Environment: real
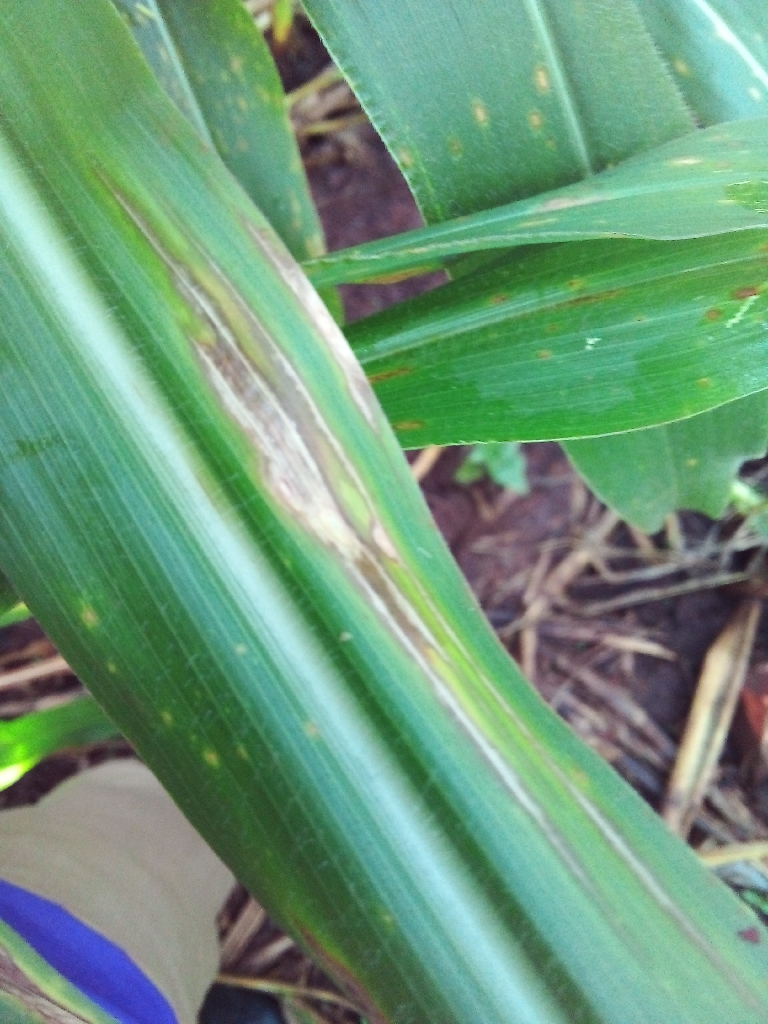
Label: northern_corn_leaf_blight